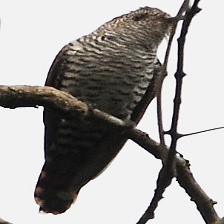
Species: VIOLET CUCKOO
Scientific name:  CHRYSOCOCCYX XANTHORHYNCHUS